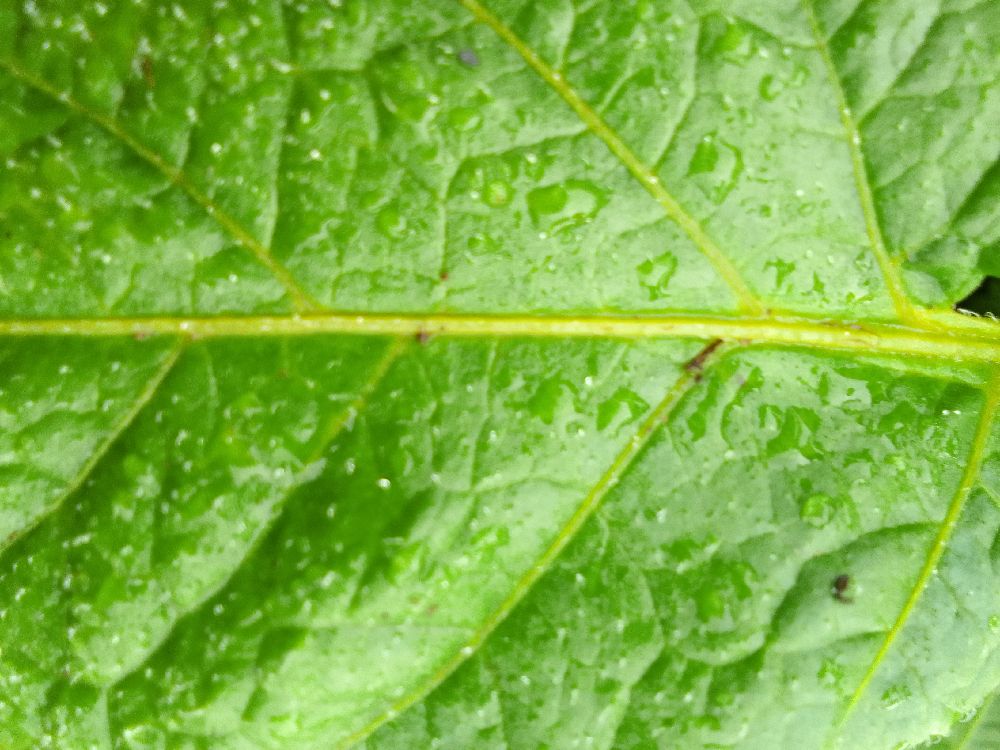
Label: Healthy